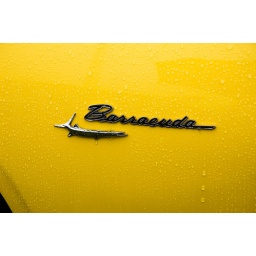
And once again, another barracuda back at home in the water